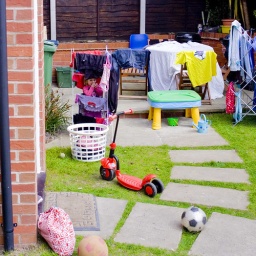
Isla in clothes horse in garden